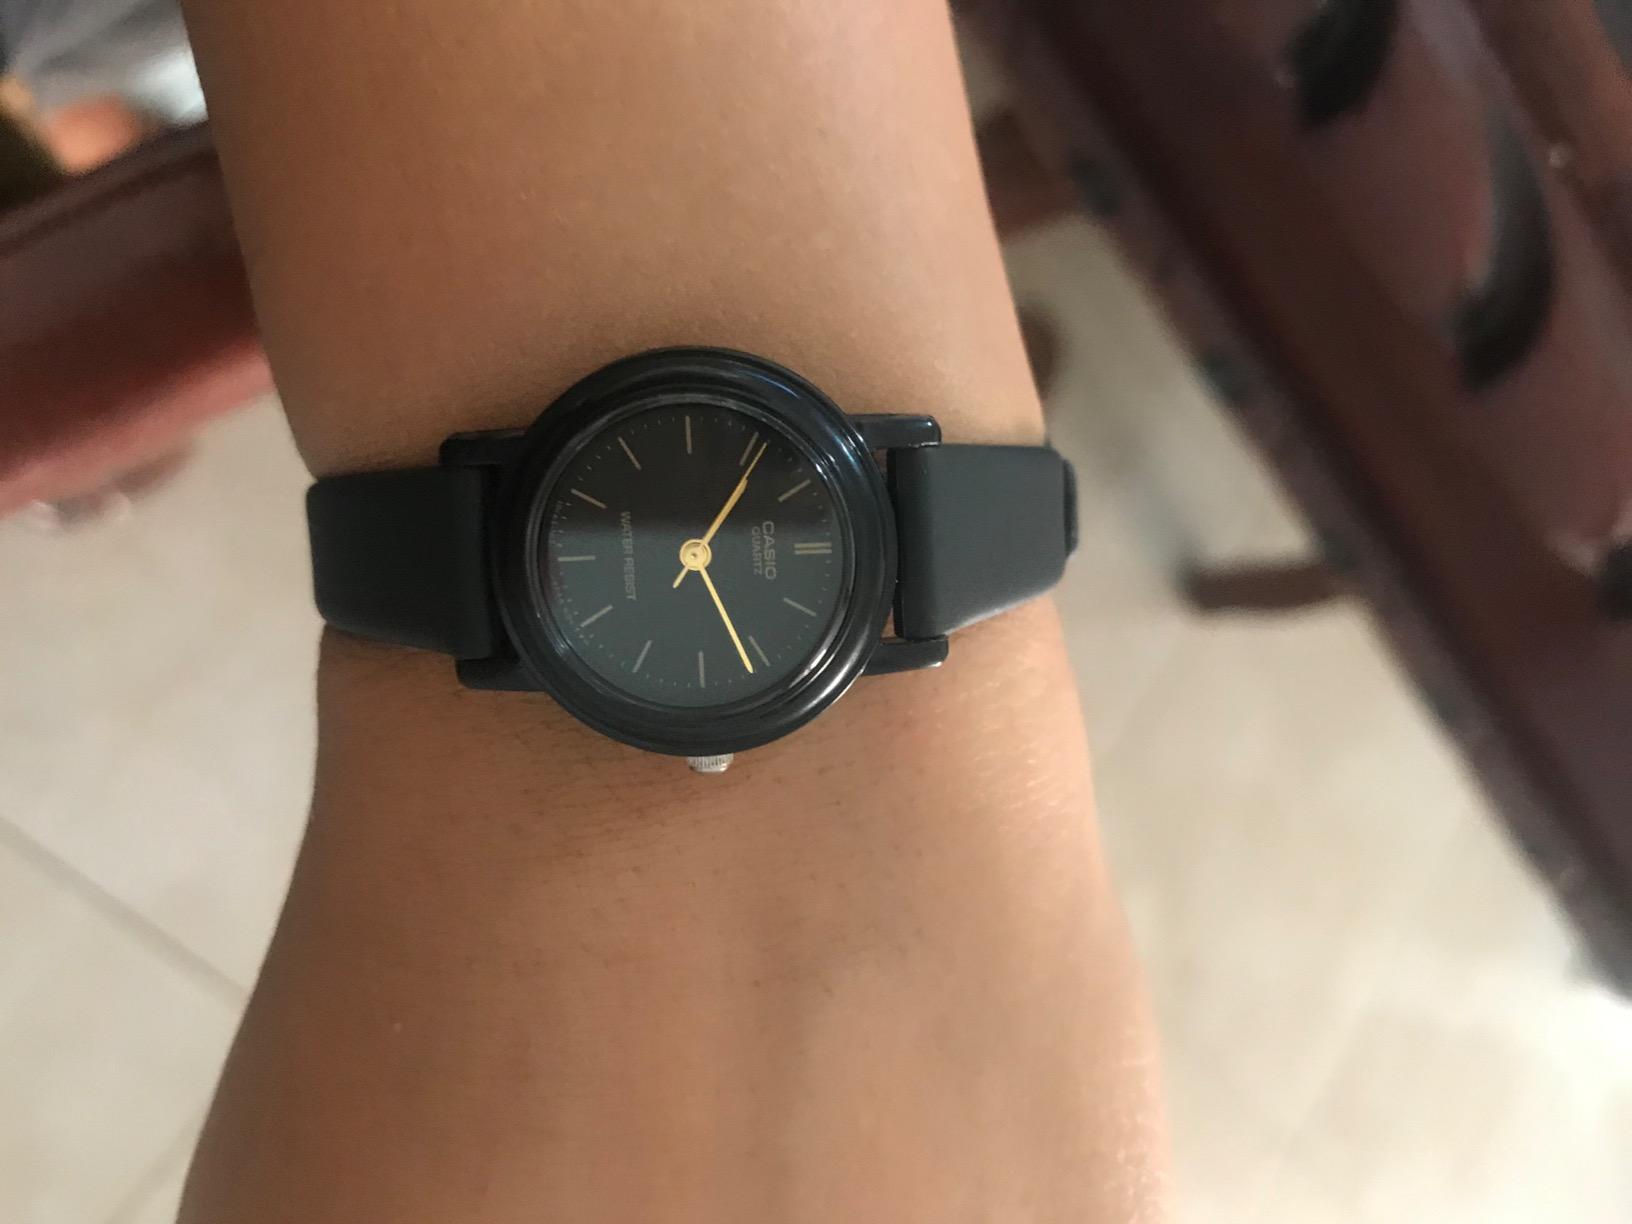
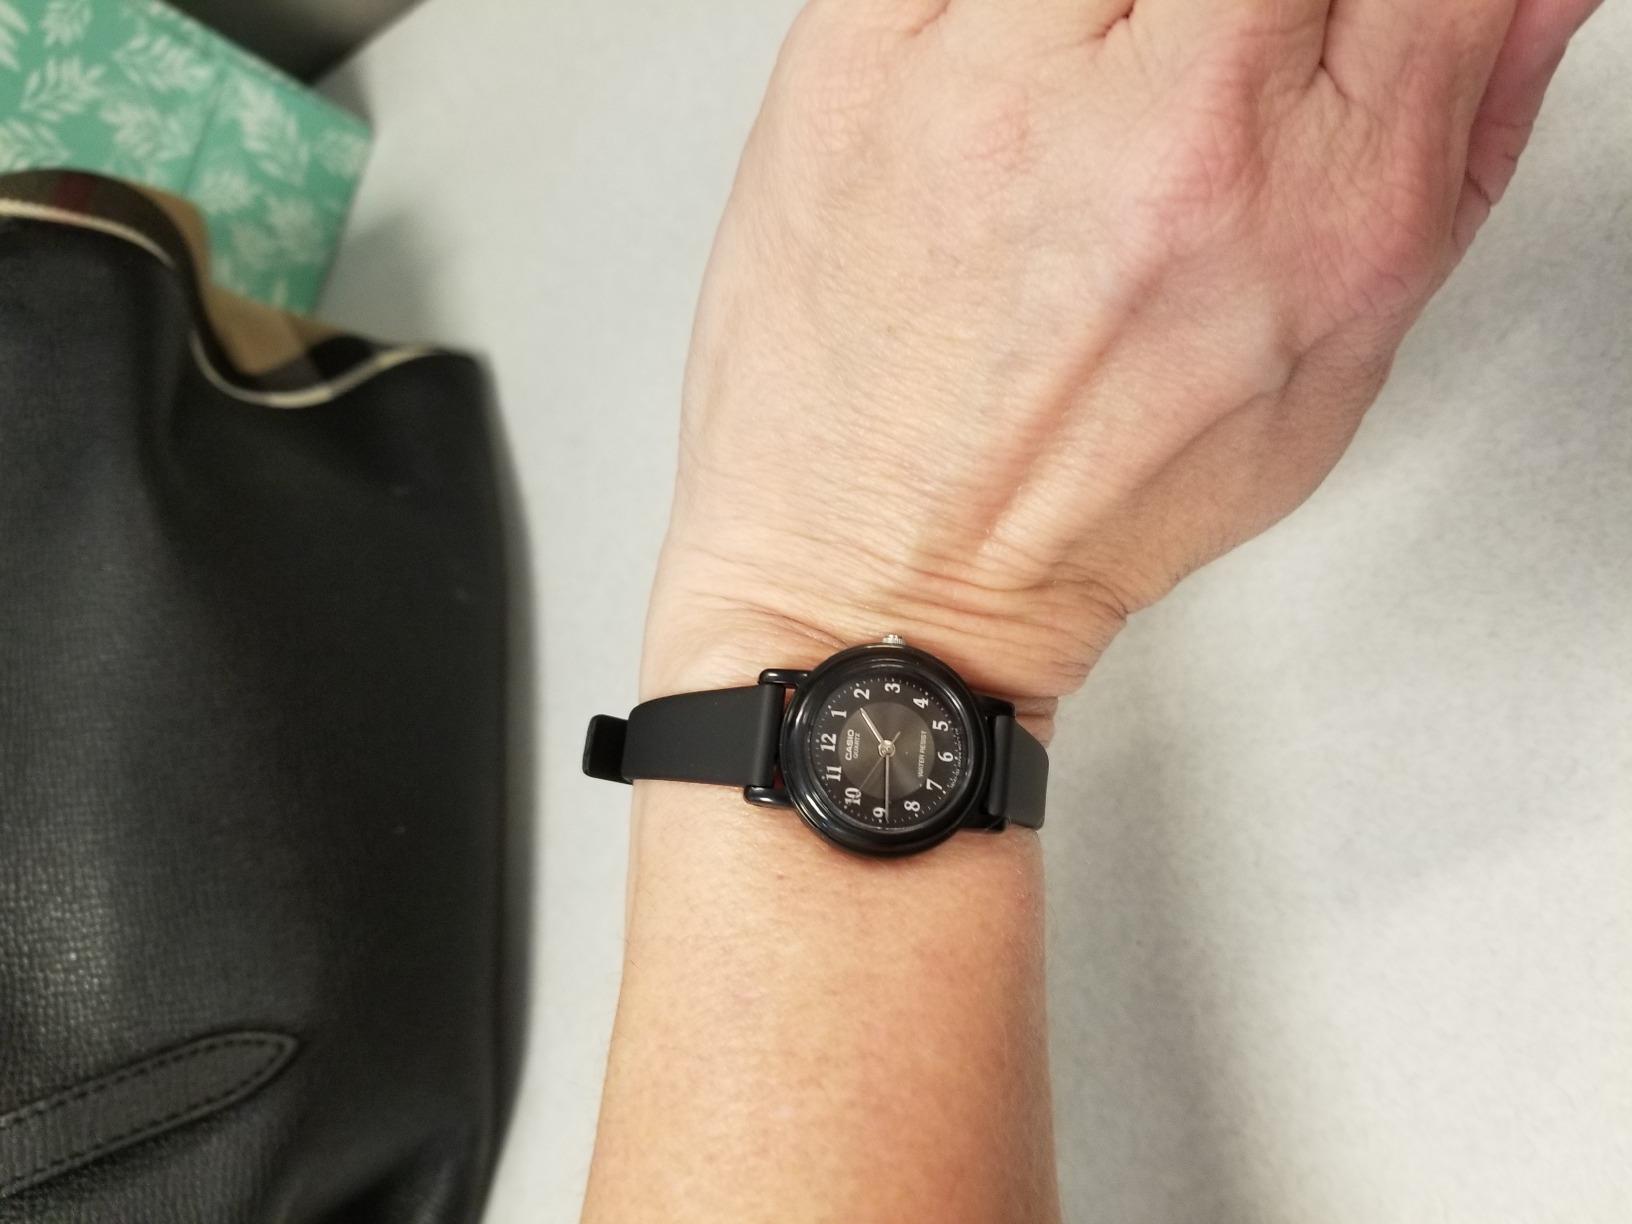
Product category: accessories_watch
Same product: no